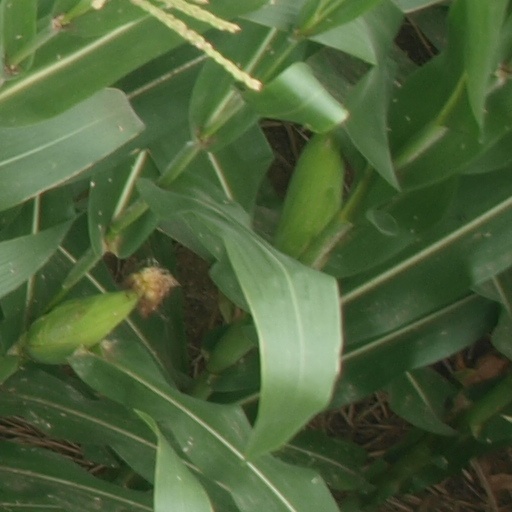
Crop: maize; corn